EGTS

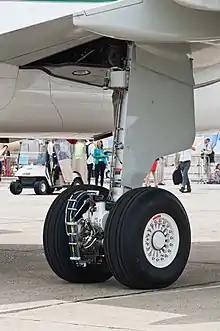
Safran Honeywell EGTS installed on an Airbus A320

An Electric Green Taxiing System (EGTS) is an electric taxiing system which allows aircraft to taxi and pushback without requiring the use of aircraft engines or a pushback tractor, and is designed to reduce fuel volumes used by aircraft and reduce greenhouse gas emissions during ground operations.